1989 Champion Spark Plug 400

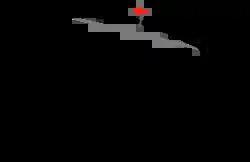
The layout of Michigan International Speedway, the venue where the race was held.

The race was held at Michigan International Speedway, a two-mile (3.2 km) moderate-banked D-shaped speedway located in Brooklyn, Michigan. The track is used primarily for NASCAR events. It is known as a "sister track" to Texas World Speedway as MIS's oval design was a direct basis of TWS, with moderate modifications to the banking in the corners, and was used as the basis of Auto Club Speedway. The track is owned by International Speedway Corporation. Michigan International Speedway is recognized as one of motorsports' premier facilities because of its wide racing surface and high banking (by open-wheel standards; the 18-degree banking is modest by stock car standards).